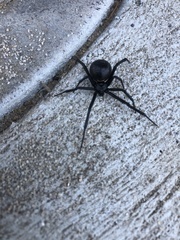
Species: Lactrodectus_hesperus